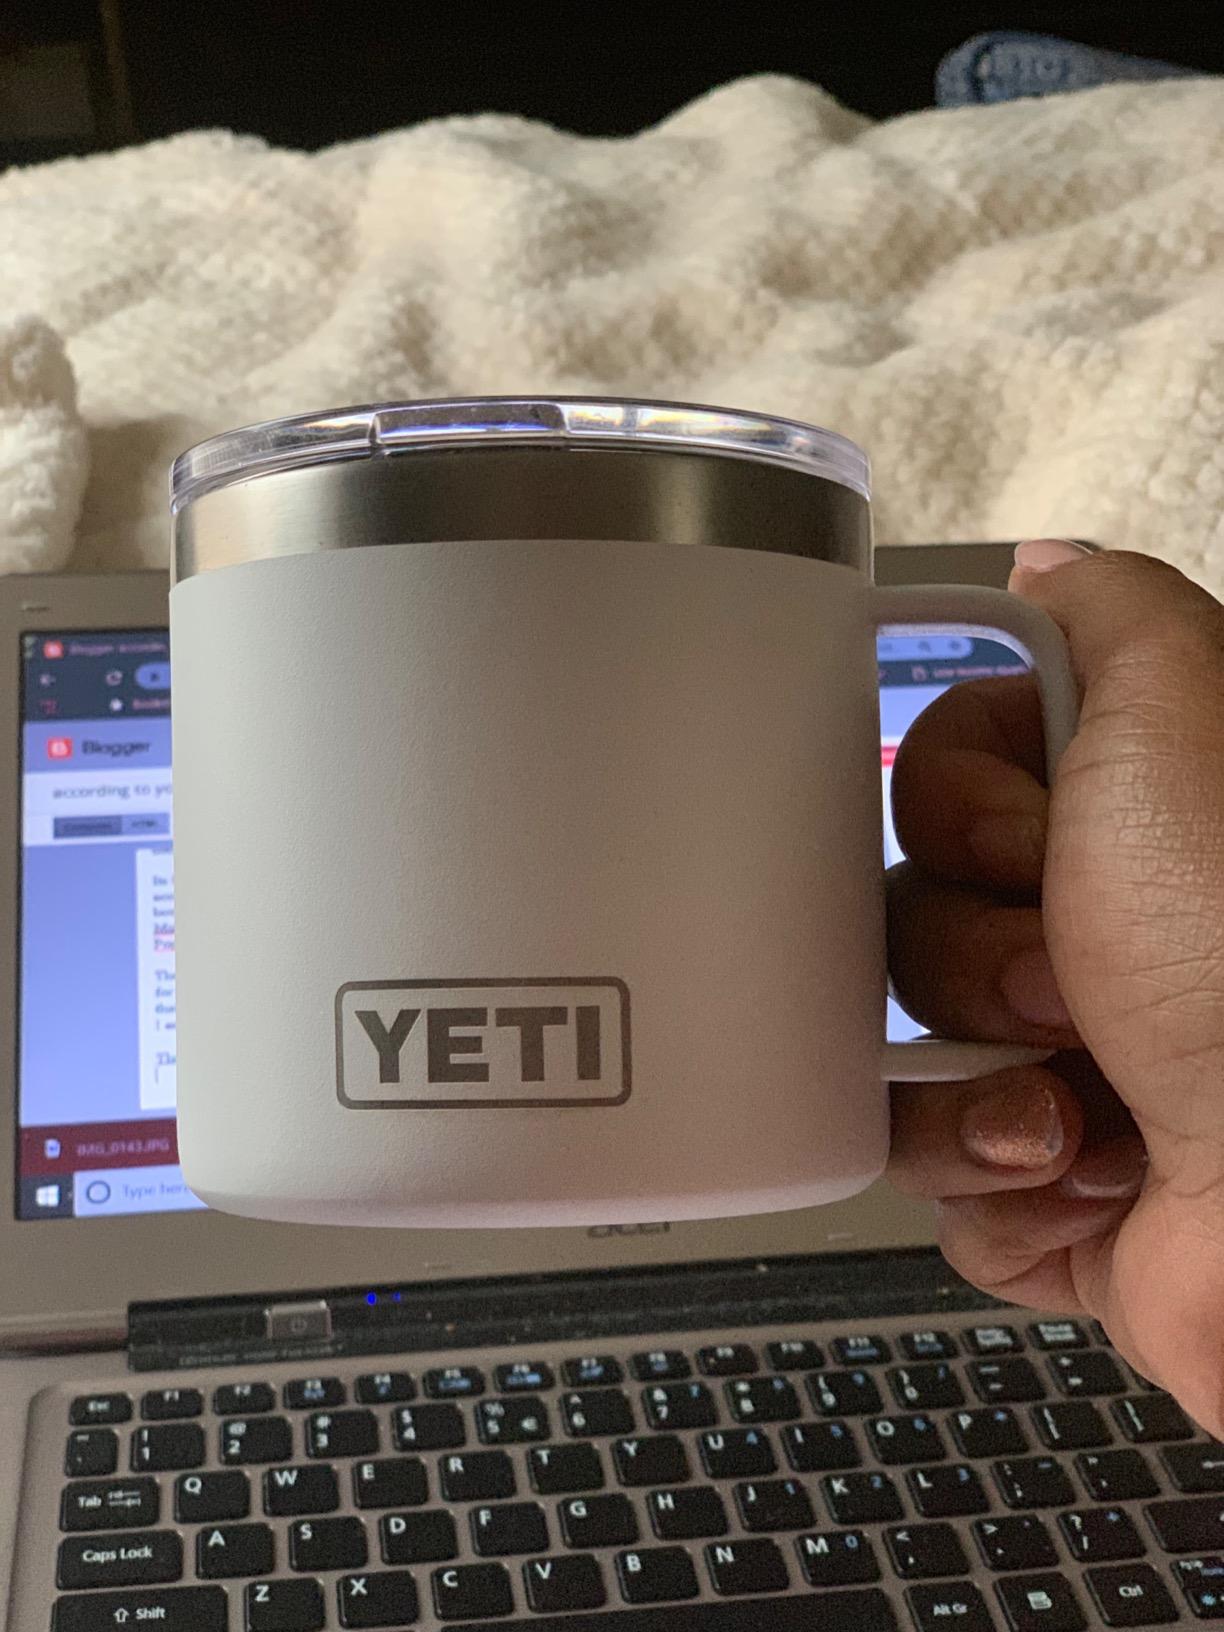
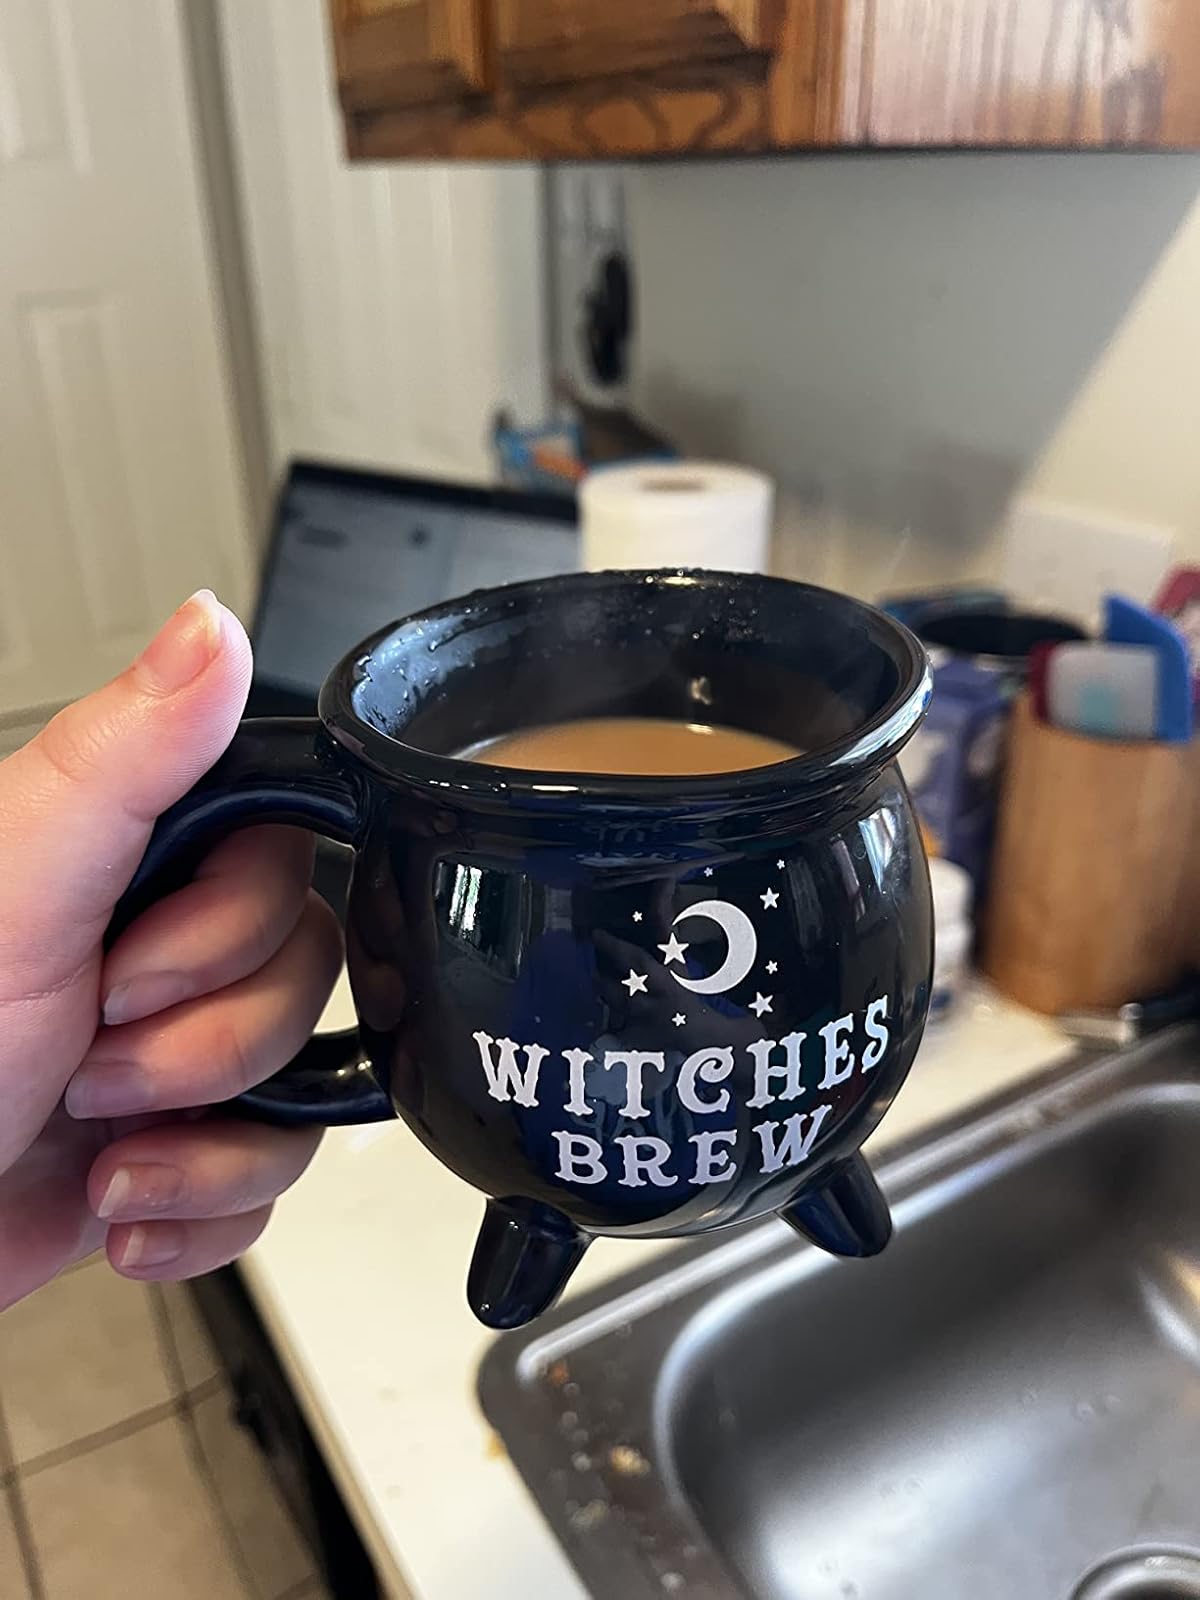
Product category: items_mug
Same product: no